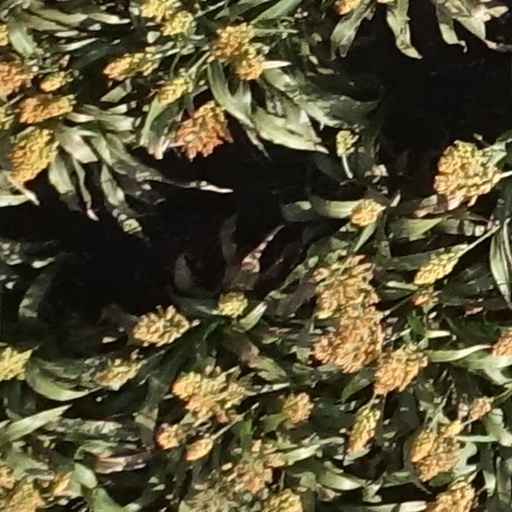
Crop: sorghum